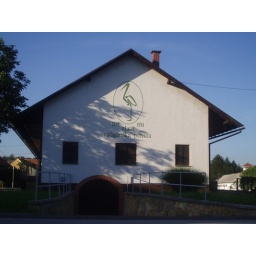
Radgona building near river